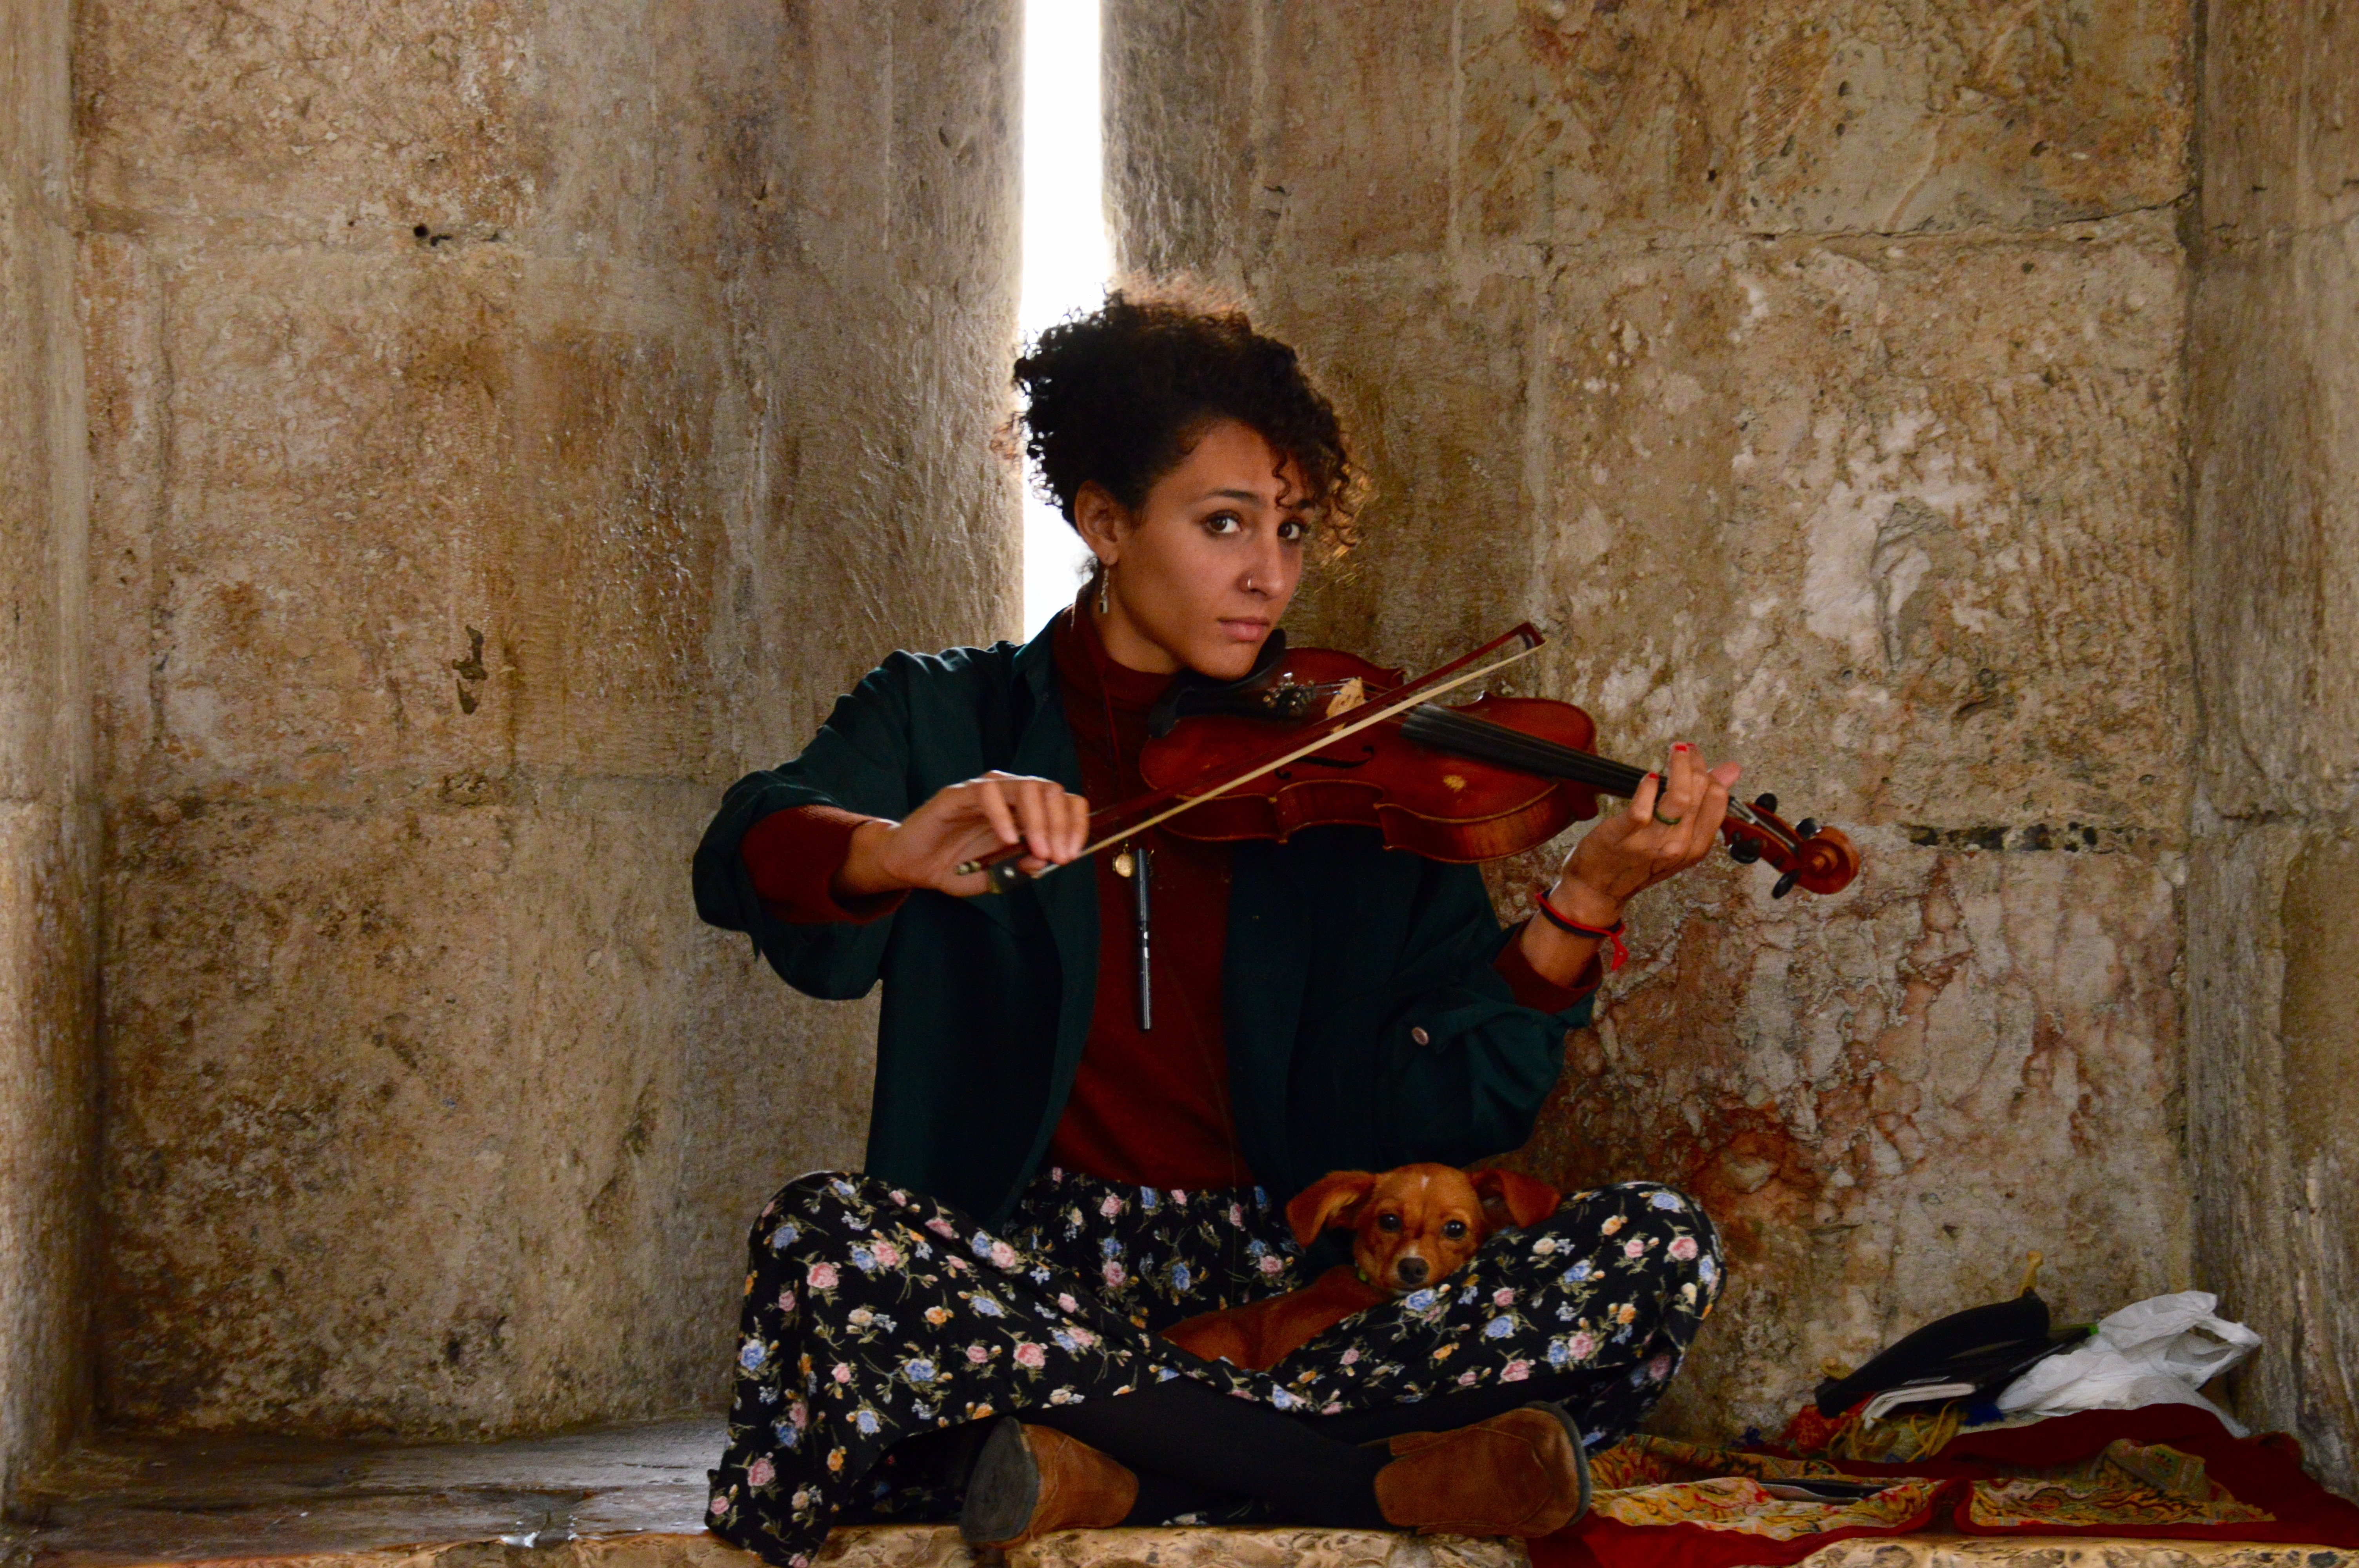
person, red, human positions, bowed string instrument, string instrument, musical instrument, sitting, plucked string instruments, child, fiddle, violin